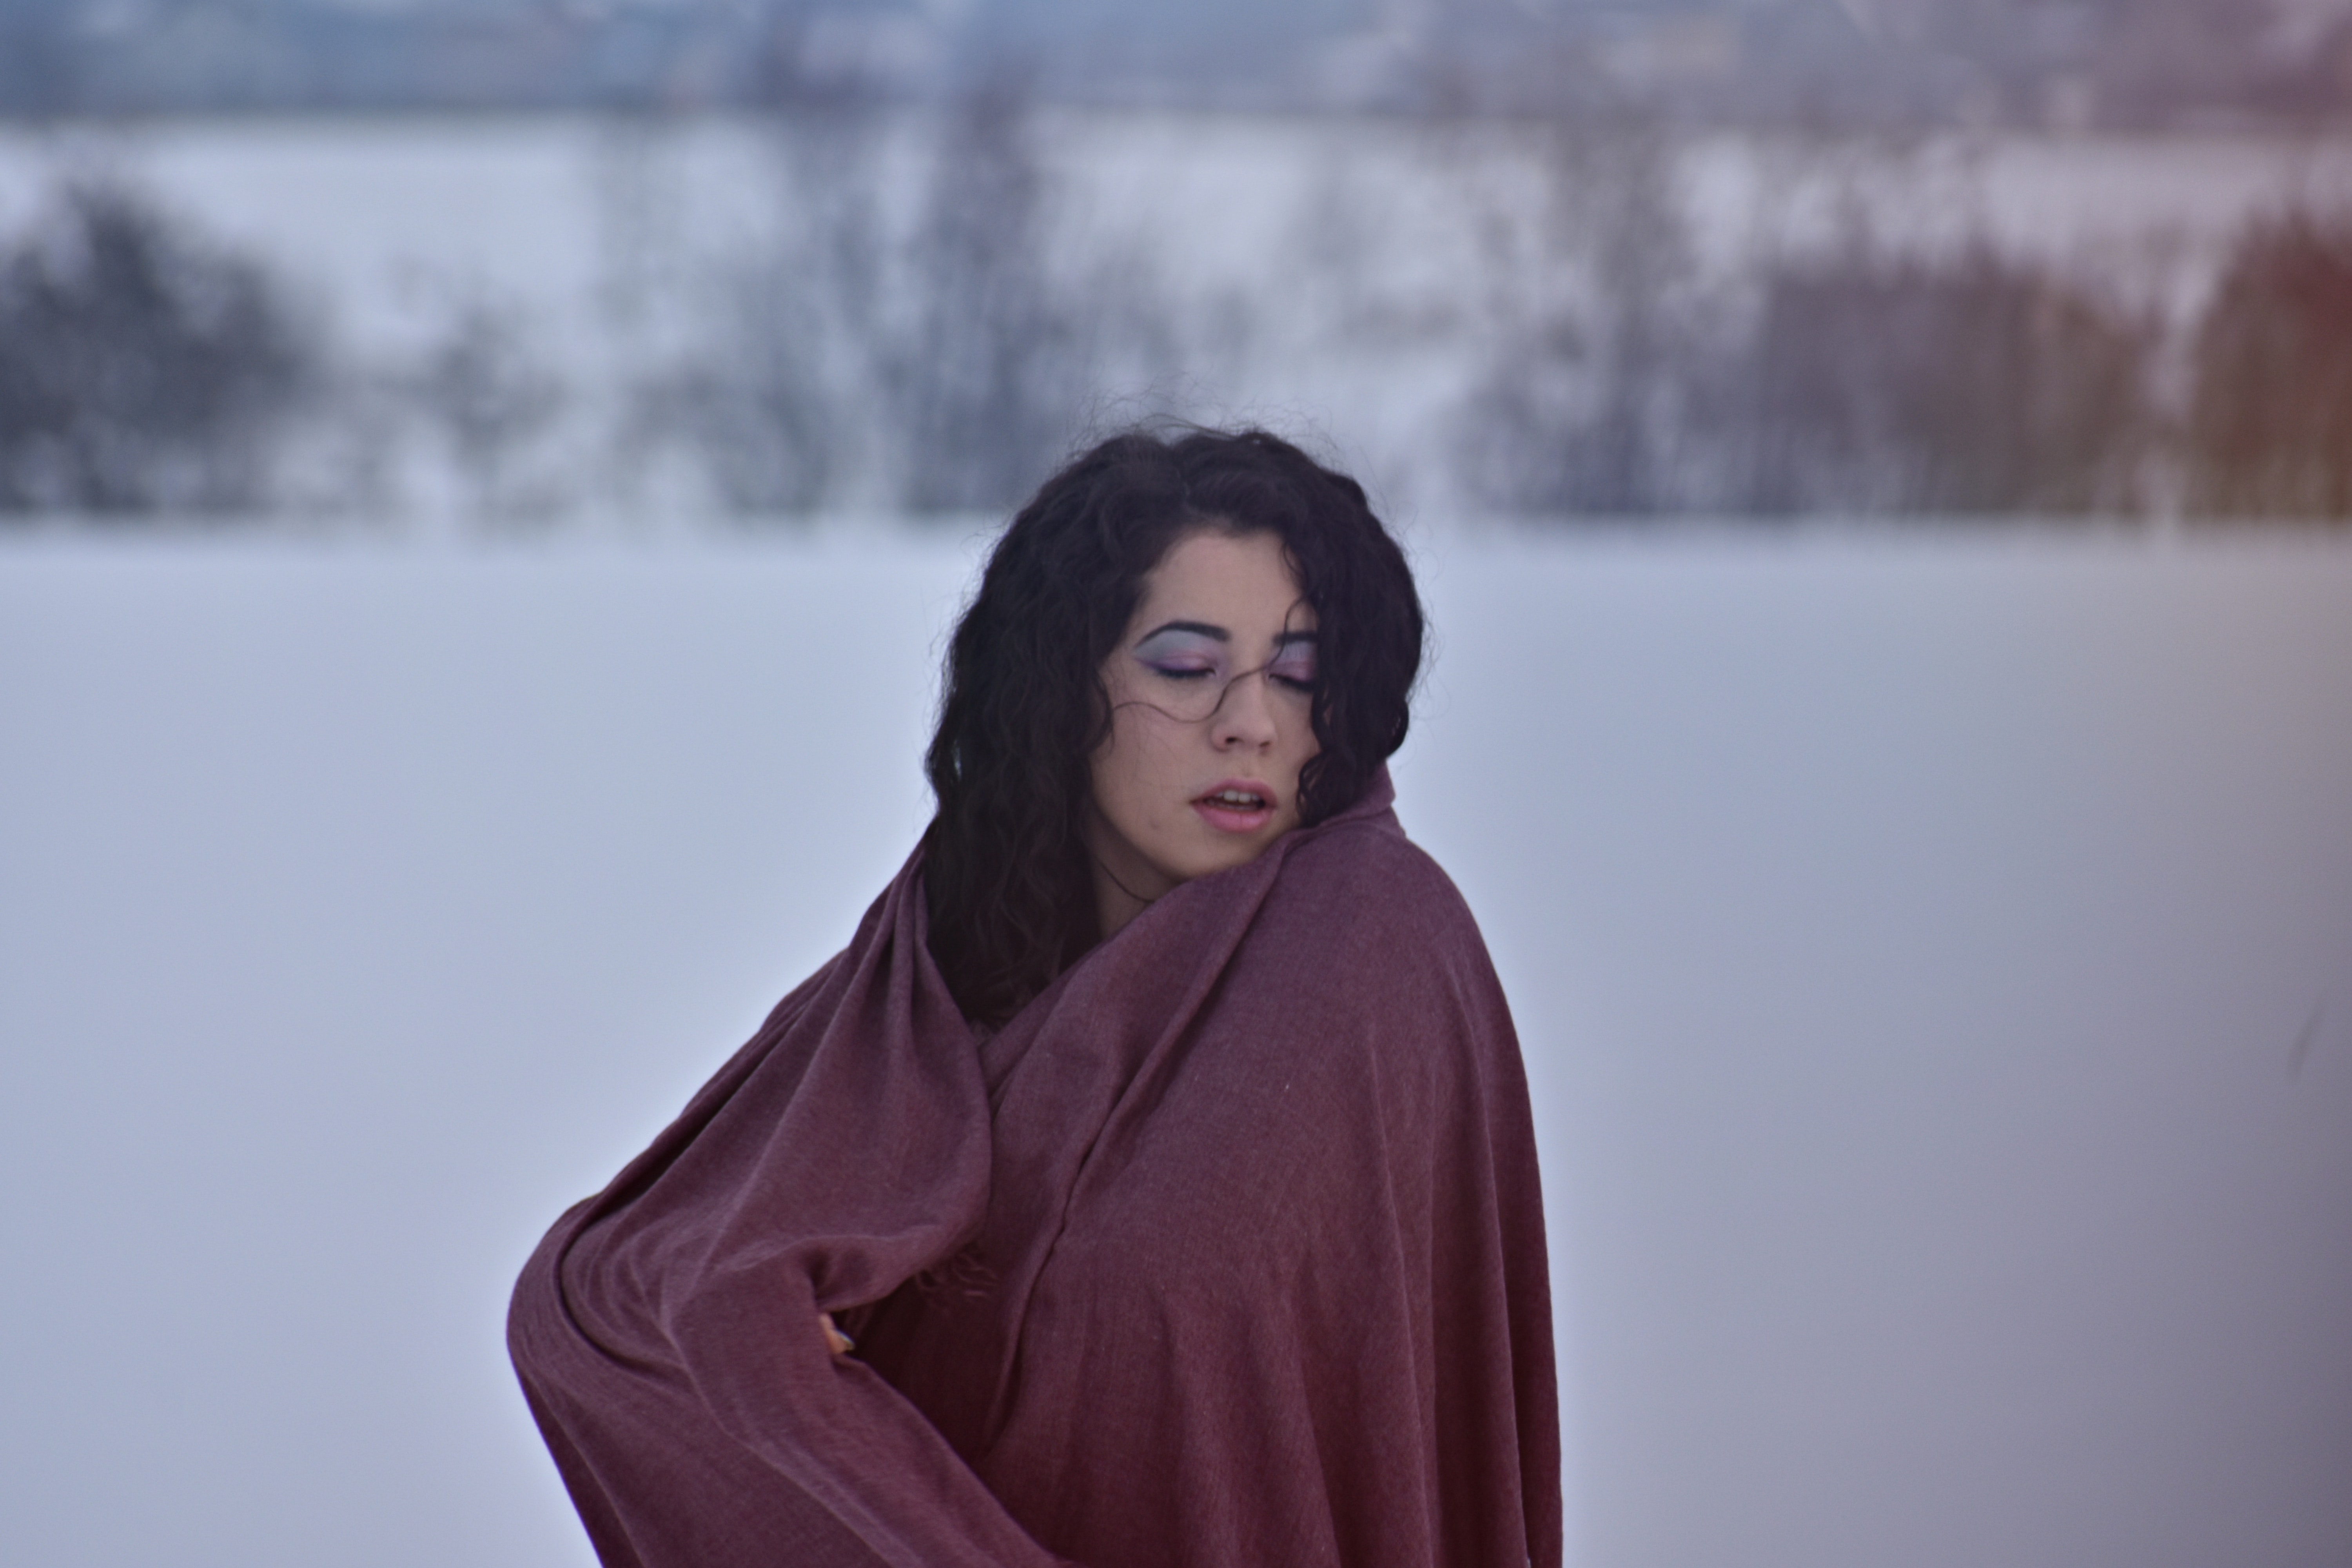
beauty, purple, pink, fashion, eye, lip, photography, outerwear, smile, winter, photo shoot, dress, black hair, magenta, portrait, glasses, portrait photography